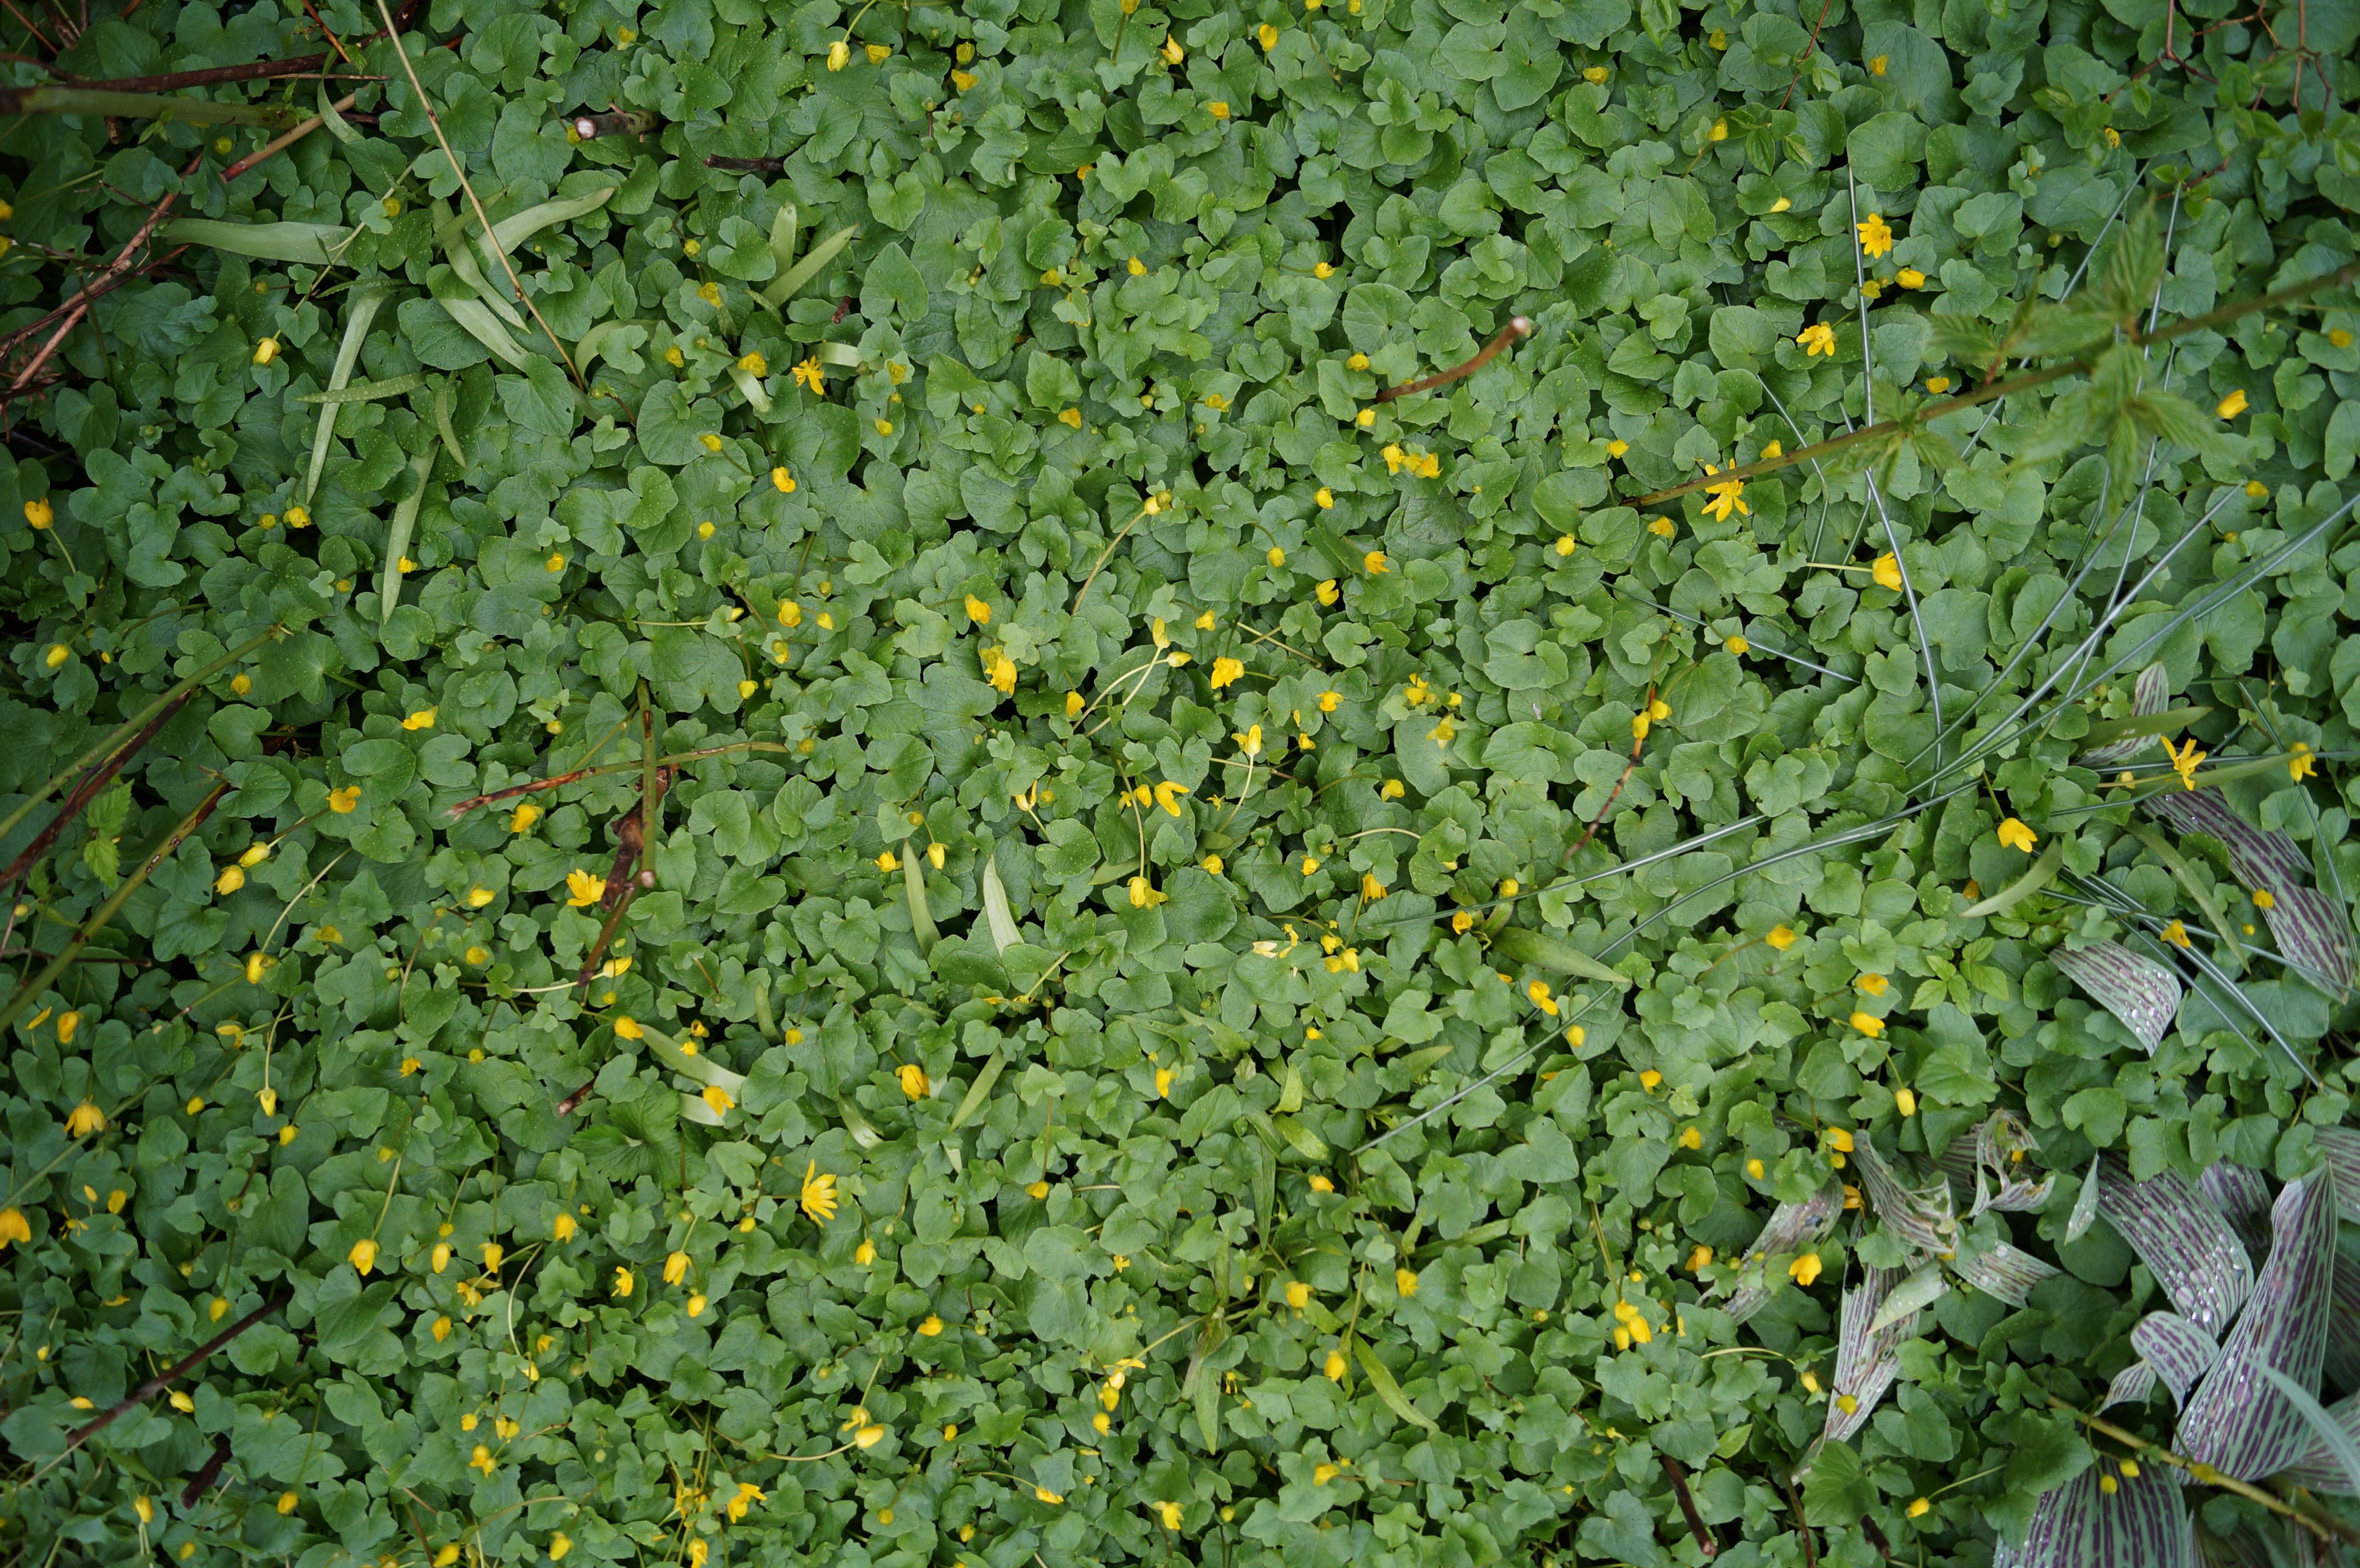
nature, plant, meadow, leaf, flower, green, produce, botany, yellow, flora, plants, wildflower, flowers, leaves, shrub, groundcover, flowering plant, daisy family, subshrub, annual plant, land plant, bed of flowers, peanut plant